Labrys

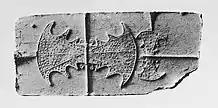
Minoan mould from Palaikastro

In ancient Crete, the double axe was an important sacred symbol of the Minoan religion. In Crete the double axe only accompanies goddesses, never gods. It seems that it was the symbol of the arche of the creation (Mater-arche). Small versions were used as votive offerings and have been found in considerable numbers; the Arkalochori Axe is a famous and rather larger example. Minoan double axes have also recently been found in the prehistoric town of Akrotiri (Santorini Island) along with other objects of apparent religious significance.